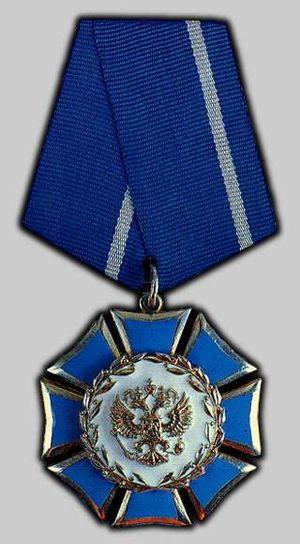
L'ordre de l'Honneur est un ordre civil institué par le décret présidentiel de la Fédération de Russie nᵒ 442 du 2 mars 1994 en remplacement de l'ordre de l'Insigne d'honneur.